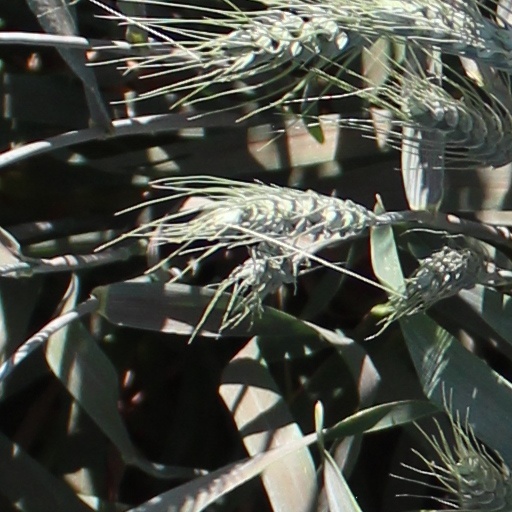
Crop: wheat